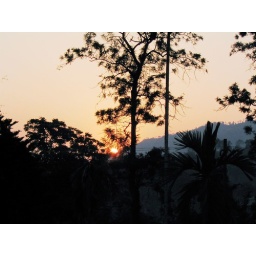
Sunset from my bedroom window in Kaziranga